Dean Whitehead

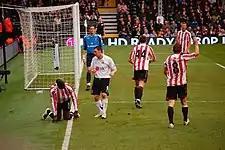
Whitehead (in red, wearing a number 8 shirt) playing against Fulham in April 2008.

In the 2007–08 season, Whitehead played in the right–back position against Tottenham Hotspur in the opening game of the season before sustaining a cruciate knee ligament injury in a match against Wigan Athletic in August, which ruled him out for six months. He made his comeback from injury in early–November 2007 and made his first-team return on 24 November, playing every minute of a 7–1 loss against Everton. Since returning from injury, he regained his first-team place for Sunderland. He then scored his first goal of the season, in a 2–1 loss against Manchester City on 14 April. At the end of the 2007–08 season, Whitehead helped Sunderland to avoid relegation by three points. Despite being sidelined during the season, Whitehead went on to make twenty–eight appearances and scoring once in all competitions. During parts of the season, Whitehead played at right-back, although this ended when Whitehead moved back into central midfield.